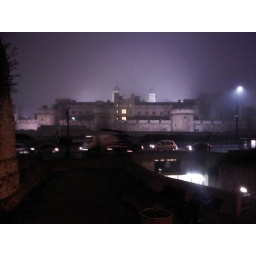
tower hill under atmospheric fog